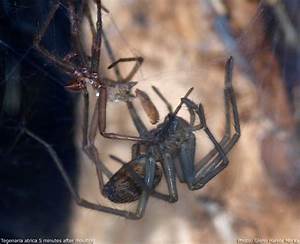
Label: ragno